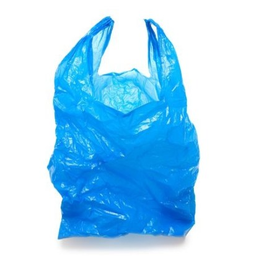
Label: plastic